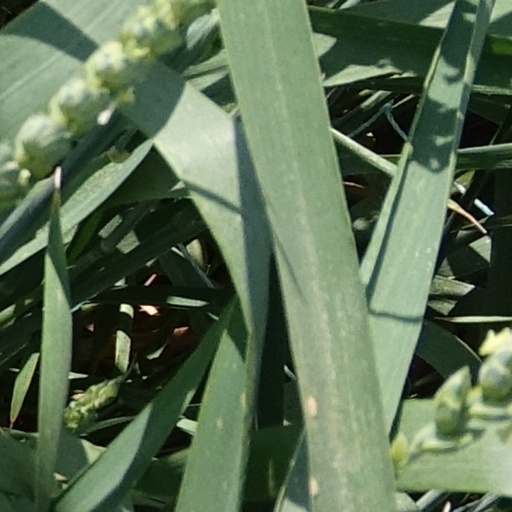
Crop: wheat